Johnny Lewis (footballer)

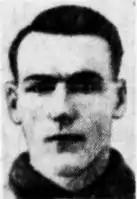

John Francis Lewis (13 September 1901 – 3 July 1973) was an Australian rules footballer in the (then) Victorian Football League, playing for both North Melbourne and Melbourne clubs.